Daisy Goodwin

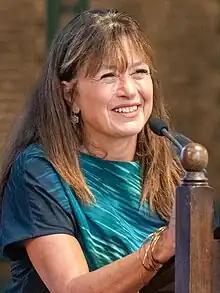
Goodwin at the 2023 Chiswick Book Festival

Daisy Georgia Goodwin (born 19 December 1961) is an English screenwriter, TV producer and novelist. She is the creator of the ITV/ PBS show "Victoria" which has sold to 146 countries. She has written four novels: "My Last Duchess" or "The American Heiress", "The Fortune Hunter", "Victoria", and “Diva”; all of which have been "New York Times" bestsellers and have been translated into more than ten languages. She has also curated eight poetry anthologies, including "101 Poems That Could Save Your Life". Goodwin spent twenty-five years working as a TV producer, where she created and produced shows like "Grand Designs" which has now been on Channel 4 for more than twenty years, and "Escape to the Country" which is in its twentieth year on BBC2.